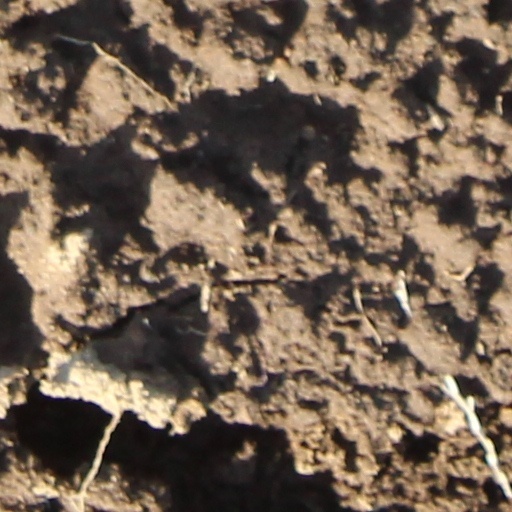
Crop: wheat